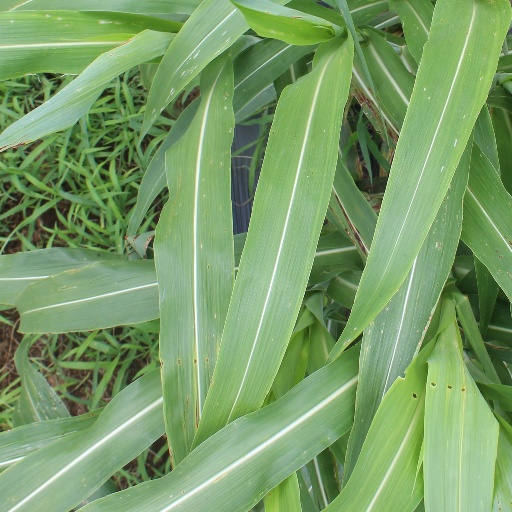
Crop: sorghum